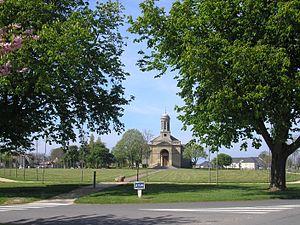
Amfreville est une commune française, située dans le département du Calvados en région Normandie, peuplée de 1 399 habitants.